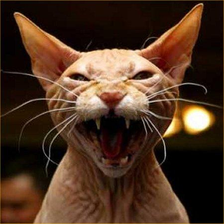
Species: cat
Breed: Sphynx